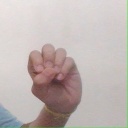
अक्षर: उ